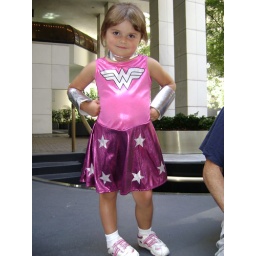
I tried to get pictures of all the cute kids in costume. This girl was happy to pose for the camera.